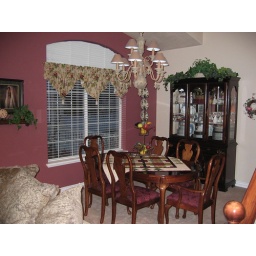
The formal dining table is accented by a chandelier lamp. The room can easily seat eight adults.